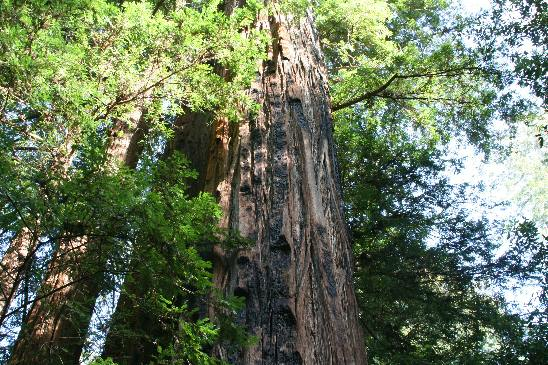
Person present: No